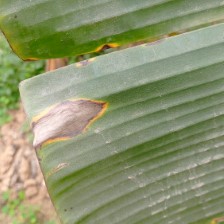
Label: cordana